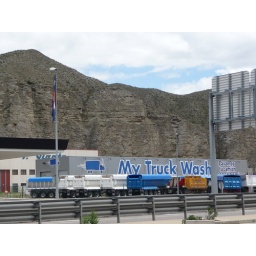
Random truck wash sign in English...